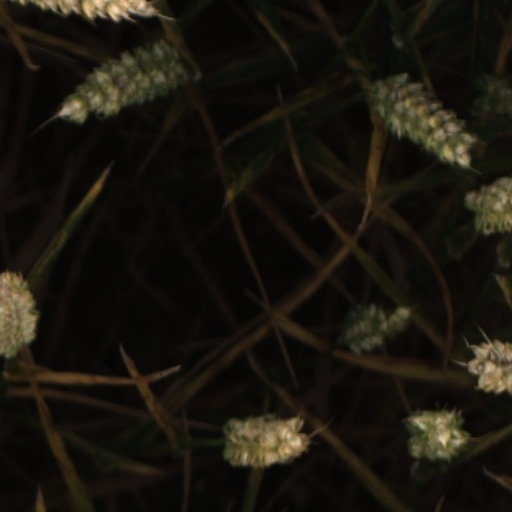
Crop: wheat